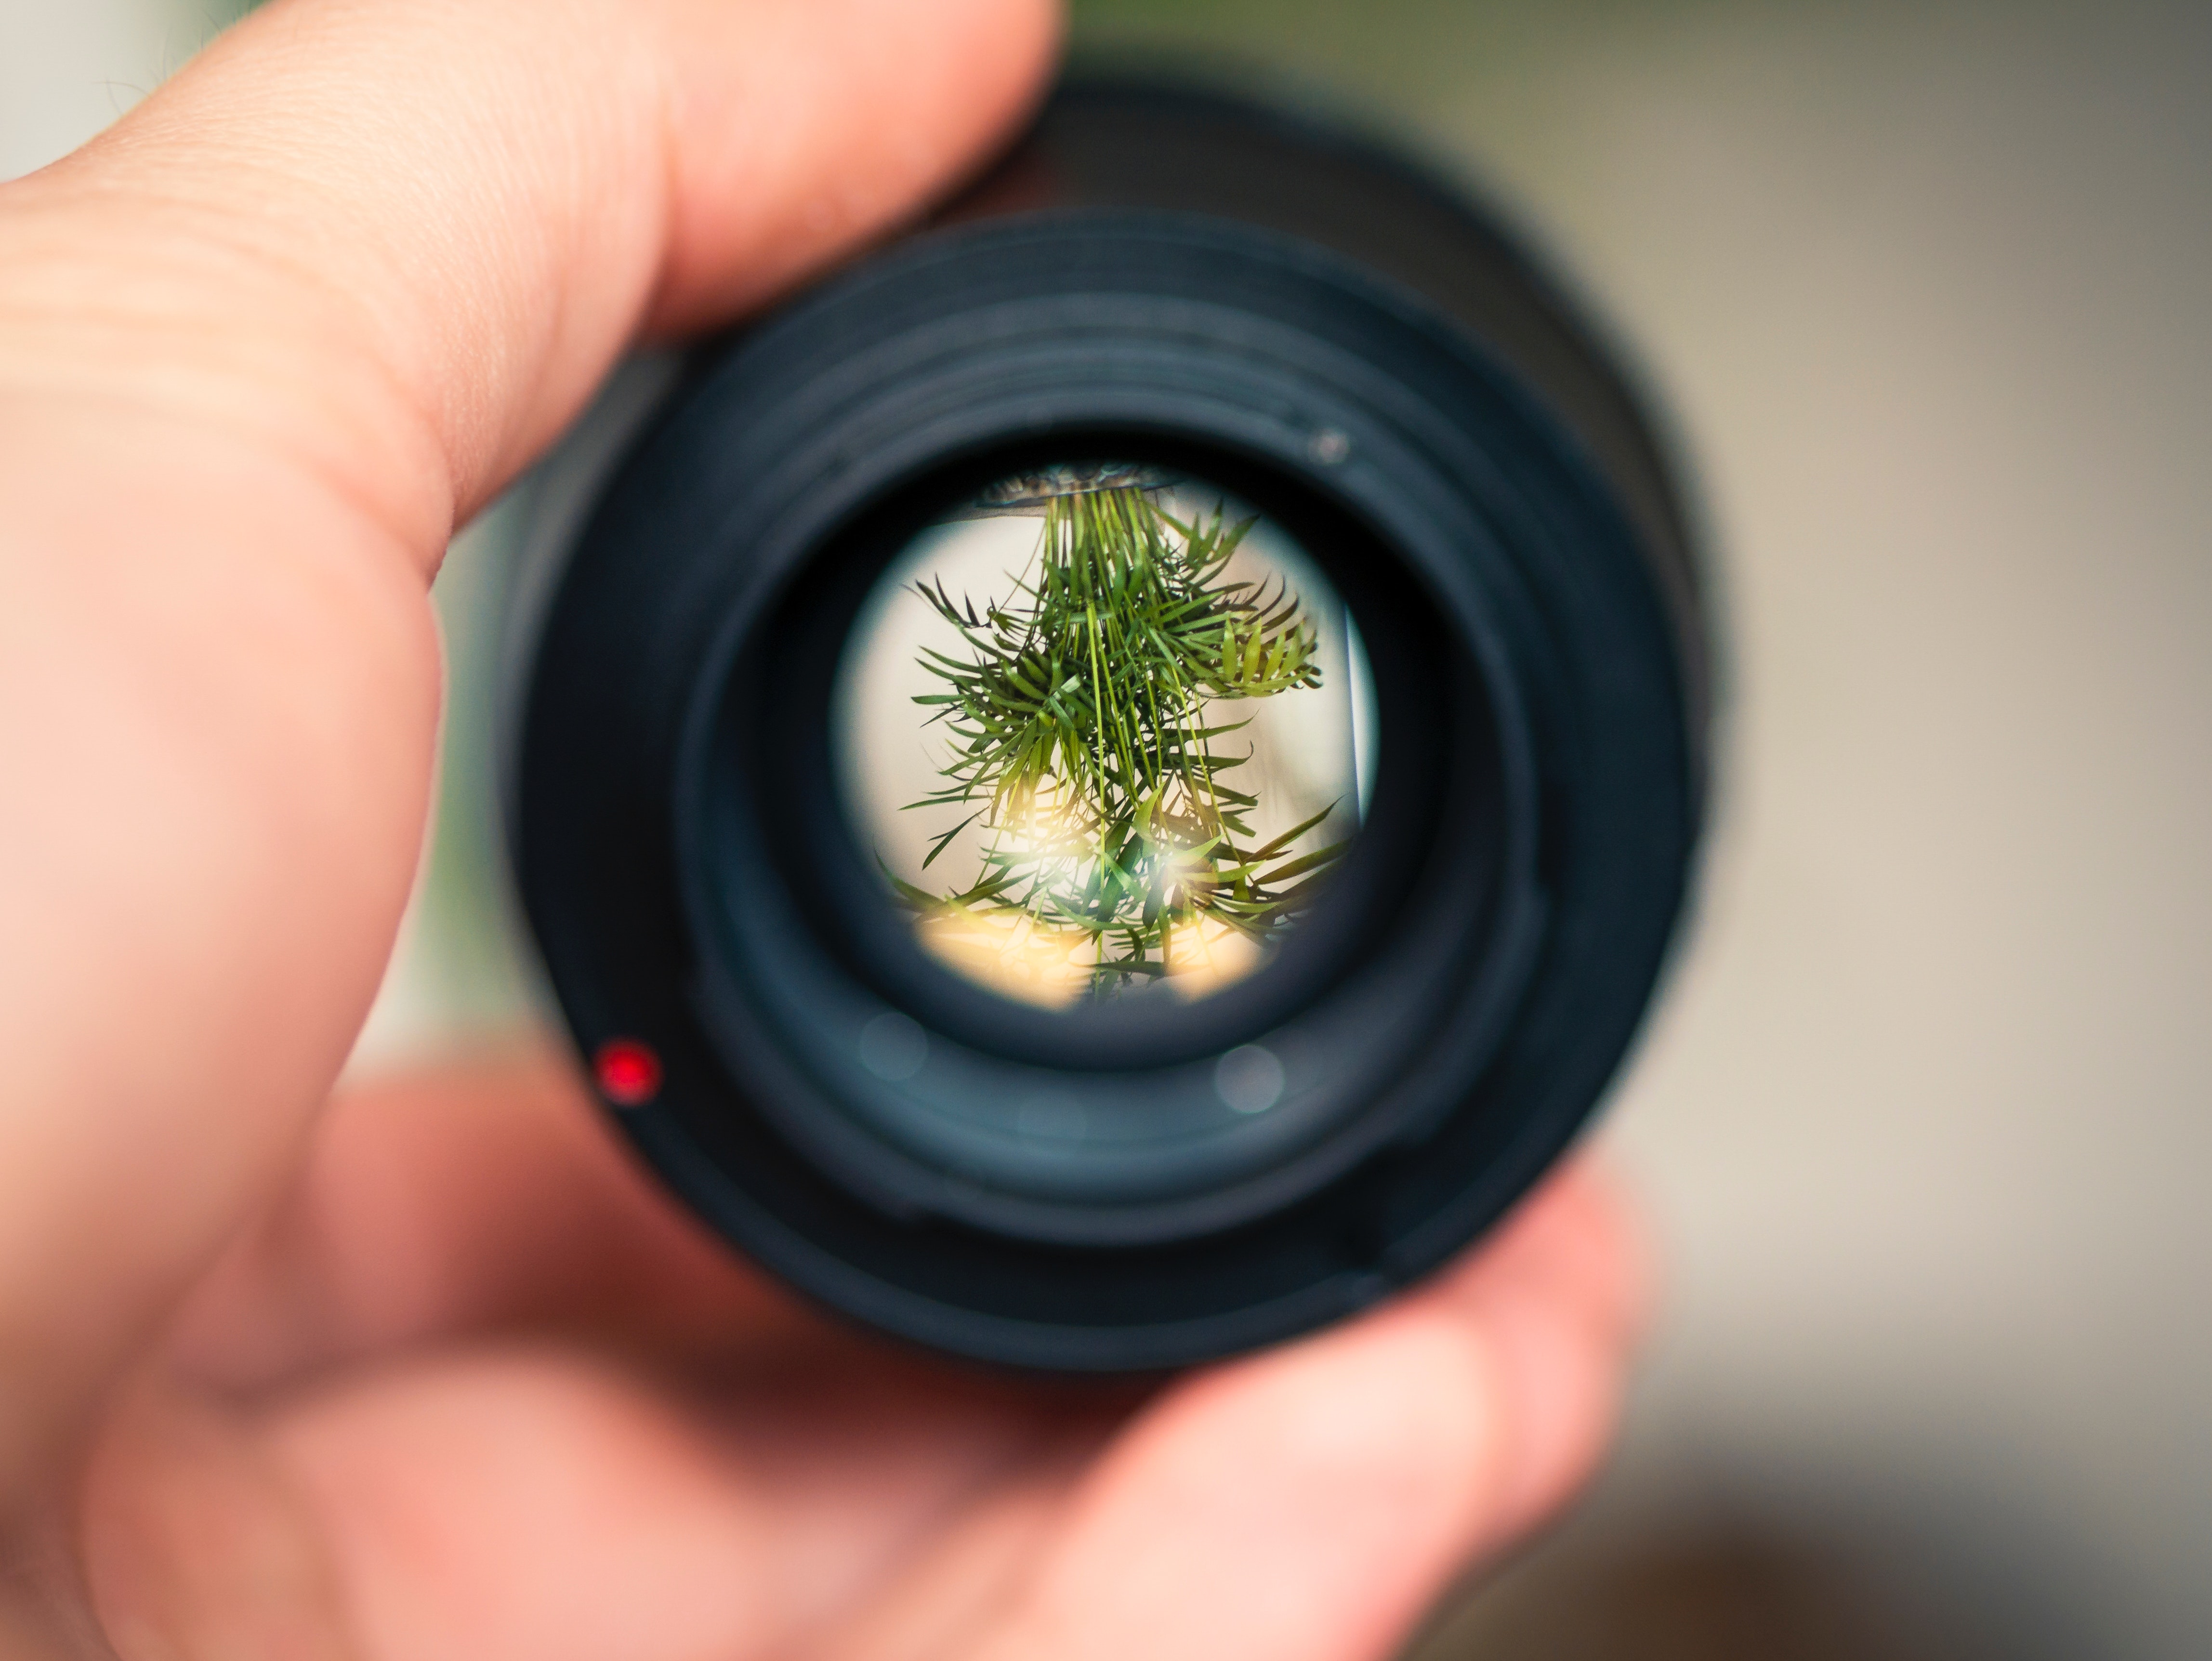
lens, camera lens, cameras optics, eye, photography, macro photography, hand, finger, camera accessory, circle